1st Glamorganshire Artillery Volunteers

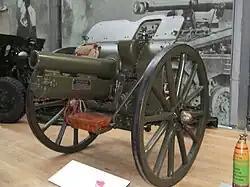
4.5-inch howitzer preserved at the Royal Artillery Museum.

At the end of August the Welsh Division concentrated at Northampton to continue its training. On 18 November the division was warned for garrison duty in India, but this was cancelled and in December it moved to Cambridge, then to Bedford in May 1915. In July the infantry of the division (now renamed the 53rd (Welsh) Division) embarked for service at Gallipoli, but the divisional artillery remained at Bedford. In October the batteries were re-armed with modern 4.5-inch howitzers and on 8 November they handed over their obsolescent 5-inch howitzers to their 2nd Line unit, which had just arrived at Bedford.